Marianne Hainisch

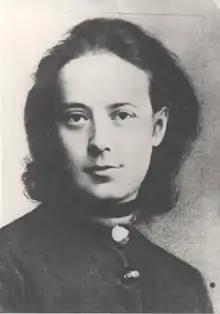
Hainisch, circa 1872

Marianne Hainisch, born Marianne Perger (25 March 1839 – 5 May 1936) was the founder and leader of the Austrian women's movement. She was also the mother of Michael Hainisch, the first President of Austria (1920–1928).